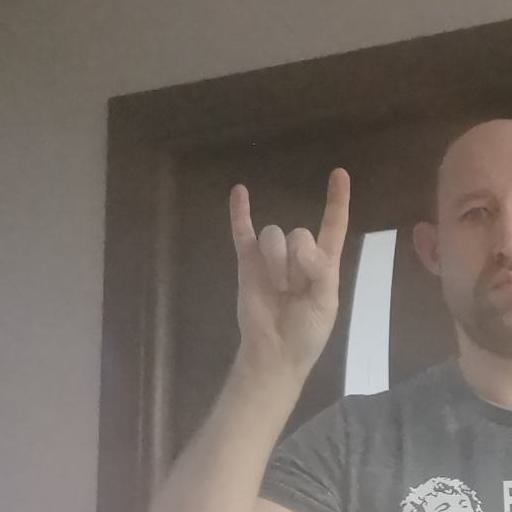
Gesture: rock